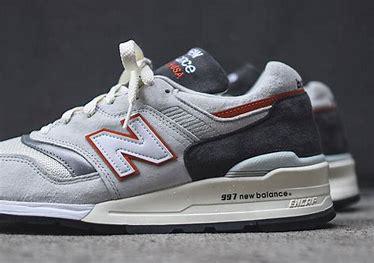
Brand: New
Model: Balance New Balance 997 Marathon